Babbitt (1924 film)

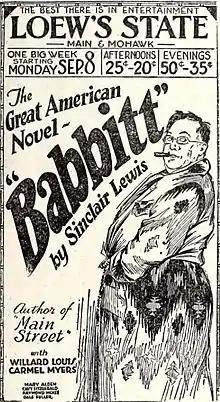
Advertisement

Babbitt is a 1924 American silent drama film directed by Harry Beaumont and starring Willard Louis, Mary Alden, and Carmel Myers. It is based on the 1922 novel of the same title by Sinclair Lewis, later also adapted into a 1934 sound film.